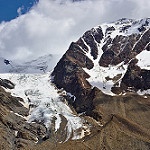
Label: mountain